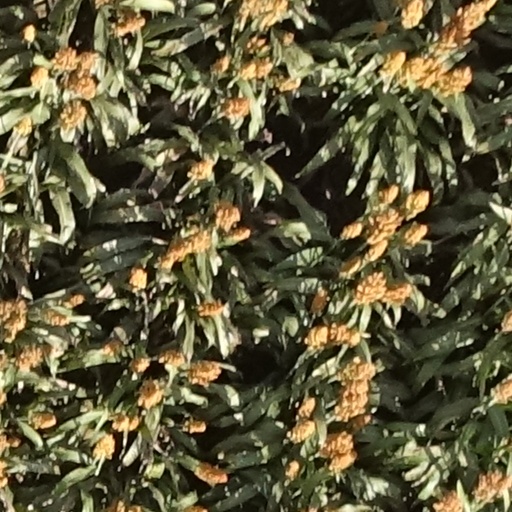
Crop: sorghum